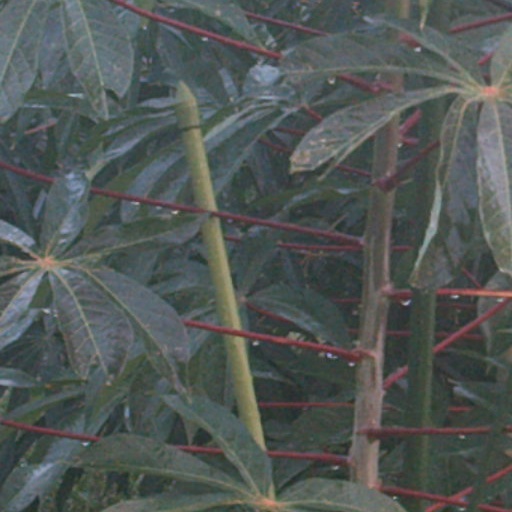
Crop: cassava